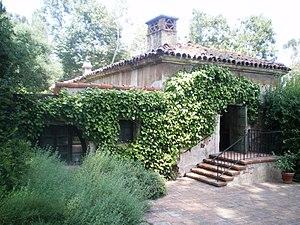
Ceci est la liste des lieux historiques inscrits sur le registre national dans le comté de Los Angeles en Californie.